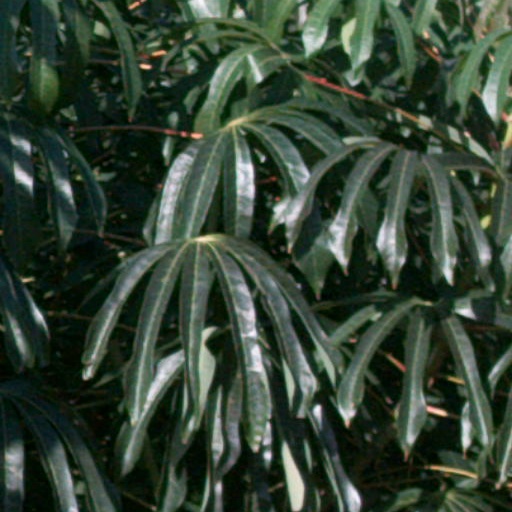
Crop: cassava